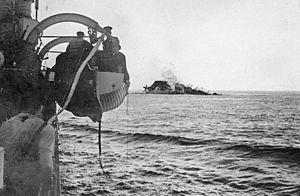
Le RMS Lancastria est un paquebot transatlantique britannique coulé le 17 juin 1940 par les Allemands lors de la Seconde Guerre mondiale. Son naufrage qui provoqua environ 4 000 victimes, est l'une des plus grandes catastrophes maritimes du XXᵉ siècle.